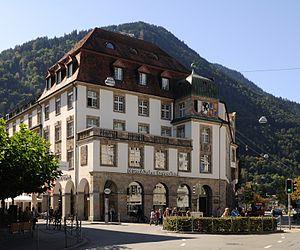
La Banque cantonale des Grisons est une banque cantonale suisse dont le siège social est à Coire.